Ford Taurus (first generation)

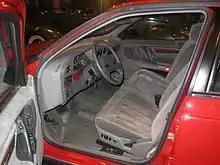
The interior of a 1986 Taurus LX equipped with the column-mounted shifter and front bench seat configuration.

Along with the exterior of the Taurus, its interior is credited with introducing many innovations that were later adopted onto all cars industry wide. The interior was designed to be extremely user friendly, with all of its controls designed to be recognizable by touch, allowing the driver to operate them without taking their eyes off the road. For example, the switches to the power windows and power locks were designed with one half of the switch raised up, with the other half recessed, in order for its function to be identified by touch (akin to the concept of Braille writing). To further enhance this "user friendliness", the dashboard was designed to have all of the controls in the central area, within reach of the driver. The left side of the dash also curved slightly around the driver, to make controls easily accessible as well as creating a "cockpit" feel. However, it wasn't curved enough to prevent the passenger from easily identifying and using the vehicle's main controls as well.